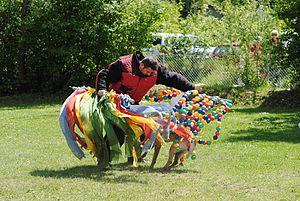
Face artifice Orpung